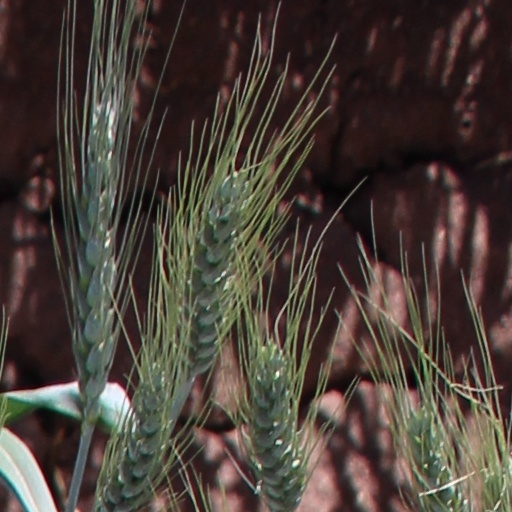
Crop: wheat